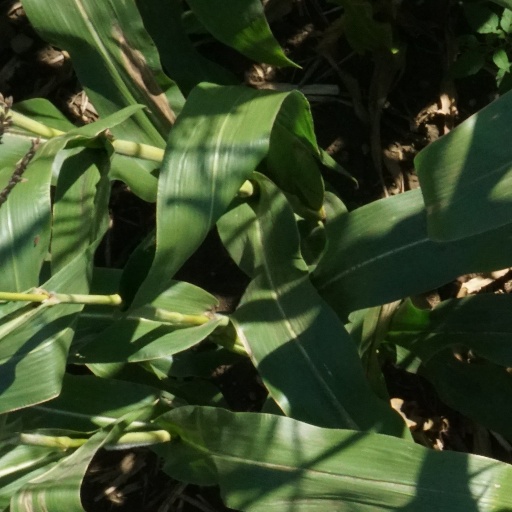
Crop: maize; corn